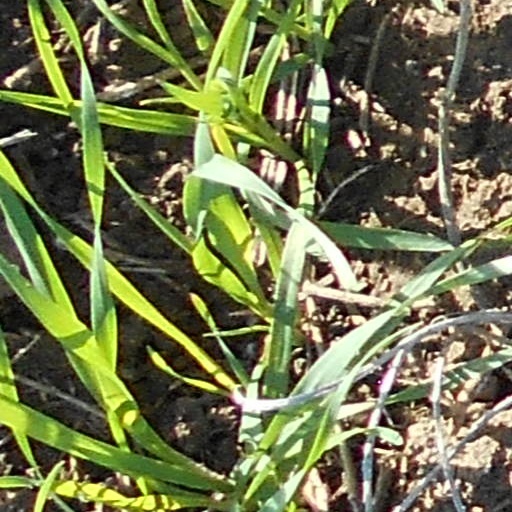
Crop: wheat